Room number

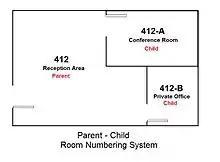
Parent-child room numbering system

A room number is a number assigned to a room within a building. Its purpose is to identify a particular room, and help building inhabitants locate that room.